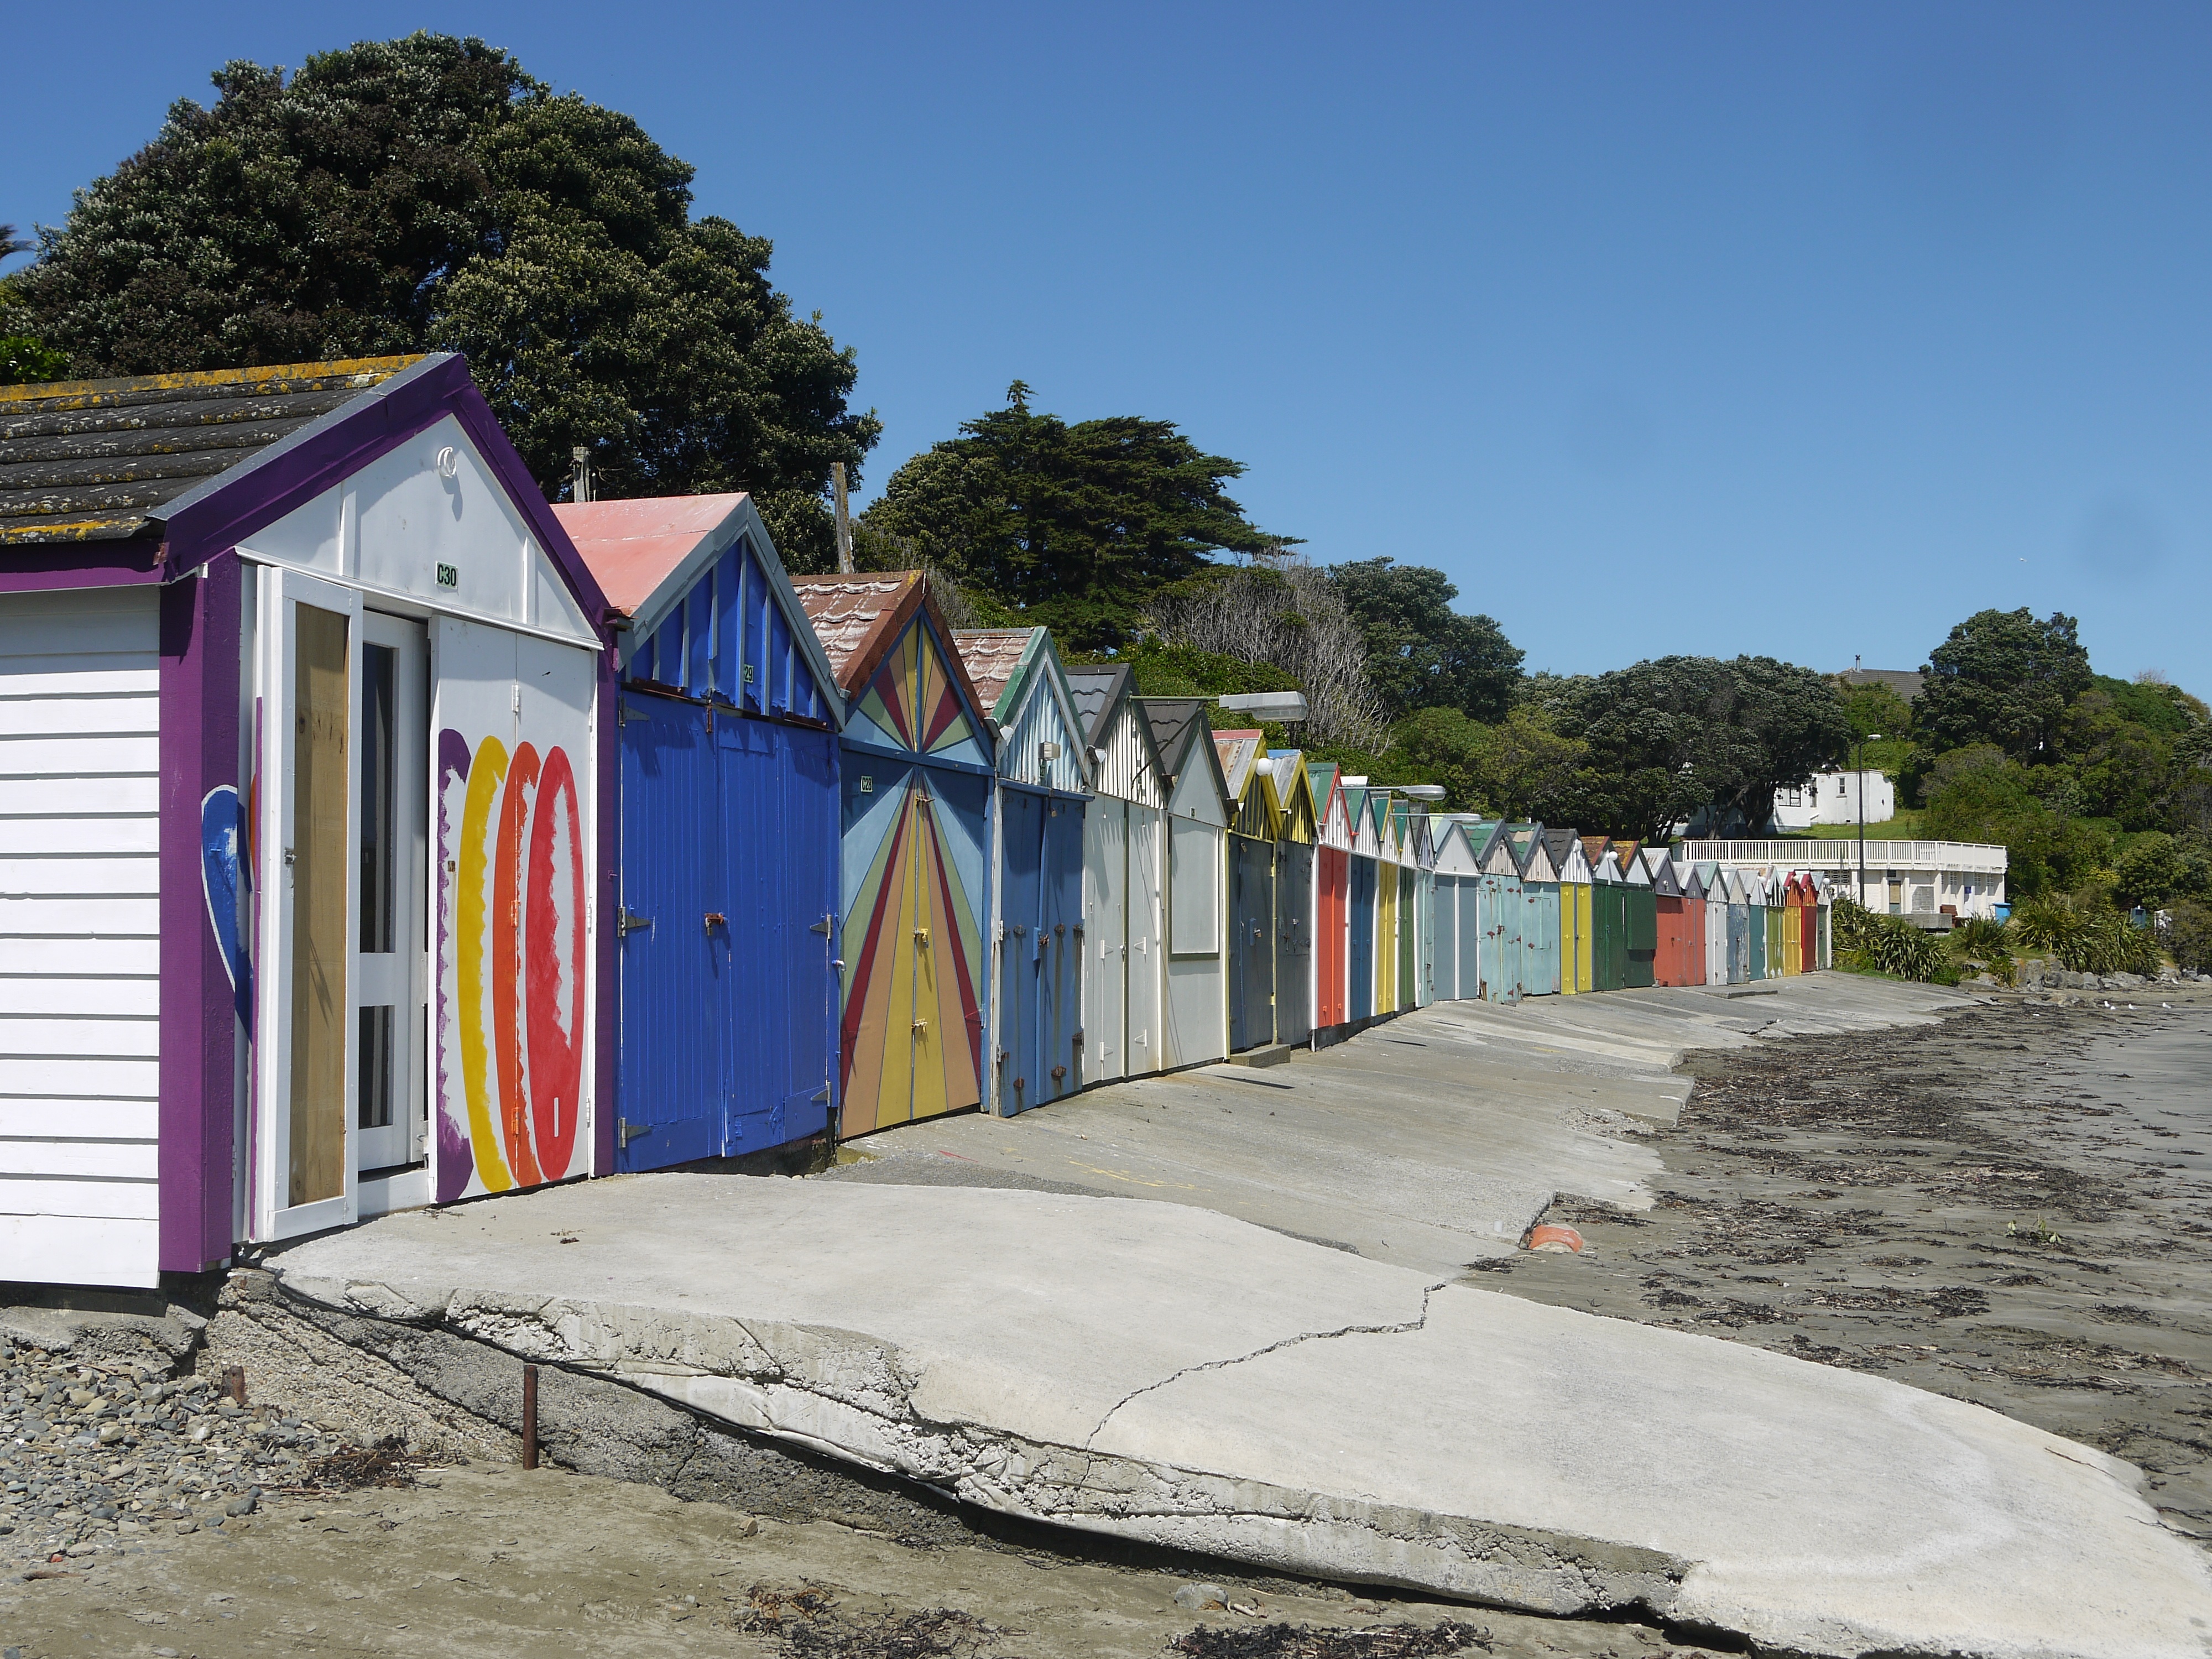
beach, landscape, coast, water, outdoor, sand, ocean, light, house, town, summer, vacation, travel, coastline, village, walk, relax, holiday, lifestyle, happy, day, sea side